Ankylopollexia

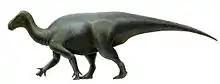
Life restoration of "Iguanacolossus"

Primitive ankylopollexians tended to be smaller as compared to the larger, more derived hadrosaurs. There are, however, exceptions to this trend. A single track from a large ornithopod, likely a relative of "Camptosaurus", was reported from the Lourinhã Formation, dating to the Jurassic in Portugal. The corresponding animal had an estimated hip height of around , much larger than the contemporary relative "Draconyx". The primitive styracosternan "Iguanacolossus" was named for its distinct robustness and large size, likely around in length. Regarding hadrosaurs, one of the more basal members of Hadrosauroidea, the Chinese genus "Bolong", is estimated to have been around . Another exception of this trend is "Tethyshadros", a more derived genus of Hadrosauroidea. Estimated to have weighed , "Tethyshadros" have been found only on certain islands in Italy. Its diminutive size is explained by insular dwarfism. In addition a 44 cm scapula belonging to an ankylopollexian has been found in the Lourinhã Formation the length of the scapula indicates an animal similar in size to Camptosaurus.